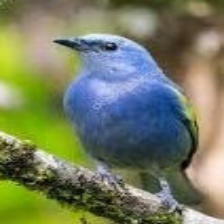
Species: AZURE TANAGER
Scientific name: THRAUPIS CYANOPTERA